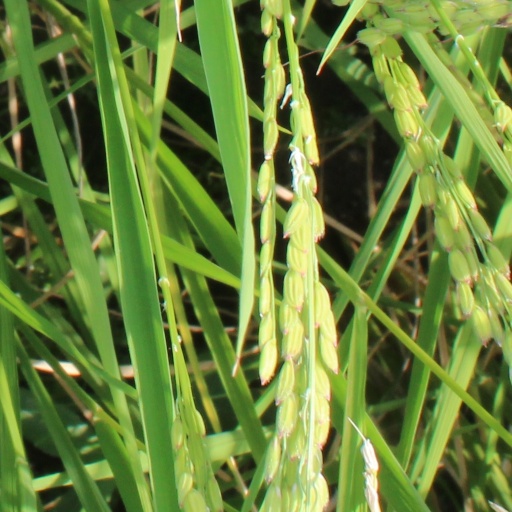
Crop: rice